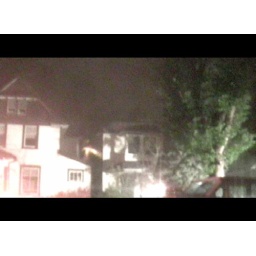
14 face by the window